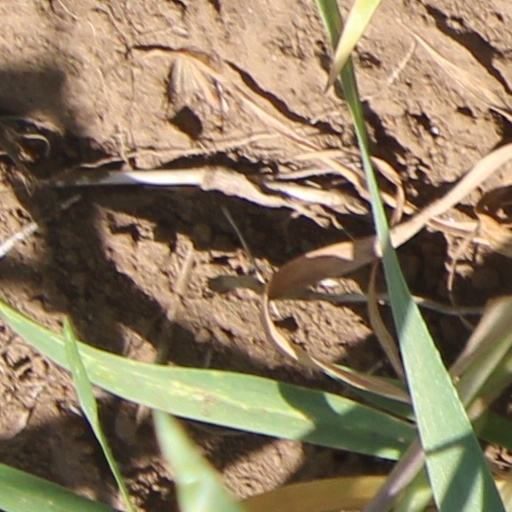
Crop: wheat